Signed, Sealed, Delivered (TV series)

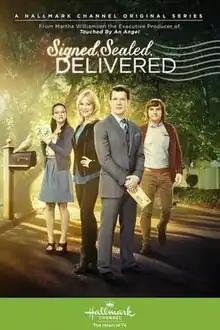
Promotional poster

Signed, Sealed, Delivered (original title: Dead Letters), also known as Lost Letter Mysteries, is a drama/romantic comedy television series that aired on the Hallmark Channel in 2014 from April 20 through June 22. Created by "Touched by an Angel"s Martha Williamson, "Signed, Sealed, Delivered" focuses on four dedicated United States Postal Service employees who work in the dead letter office. They take it upon themselves to track down intended recipients of undeliverable mail. Similarly to her previous program, the show promotes Williamson's Christian beliefs through the faith of the characters. It is set in Denver, Colorado but filmed mostly in the Vancouver area. On October 12, 2013, a two-hour pilot movie aired on Hallmark and was a ratings success. It was the number-one television movie on its airdate and the number-two movie for that week. The movie was watched by 1.72 million viewers. Following one season of the TV series, Hallmark announced "Signed, Sealed, Delivered" would transition to a series of television films on its Hallmark Mystery channel.